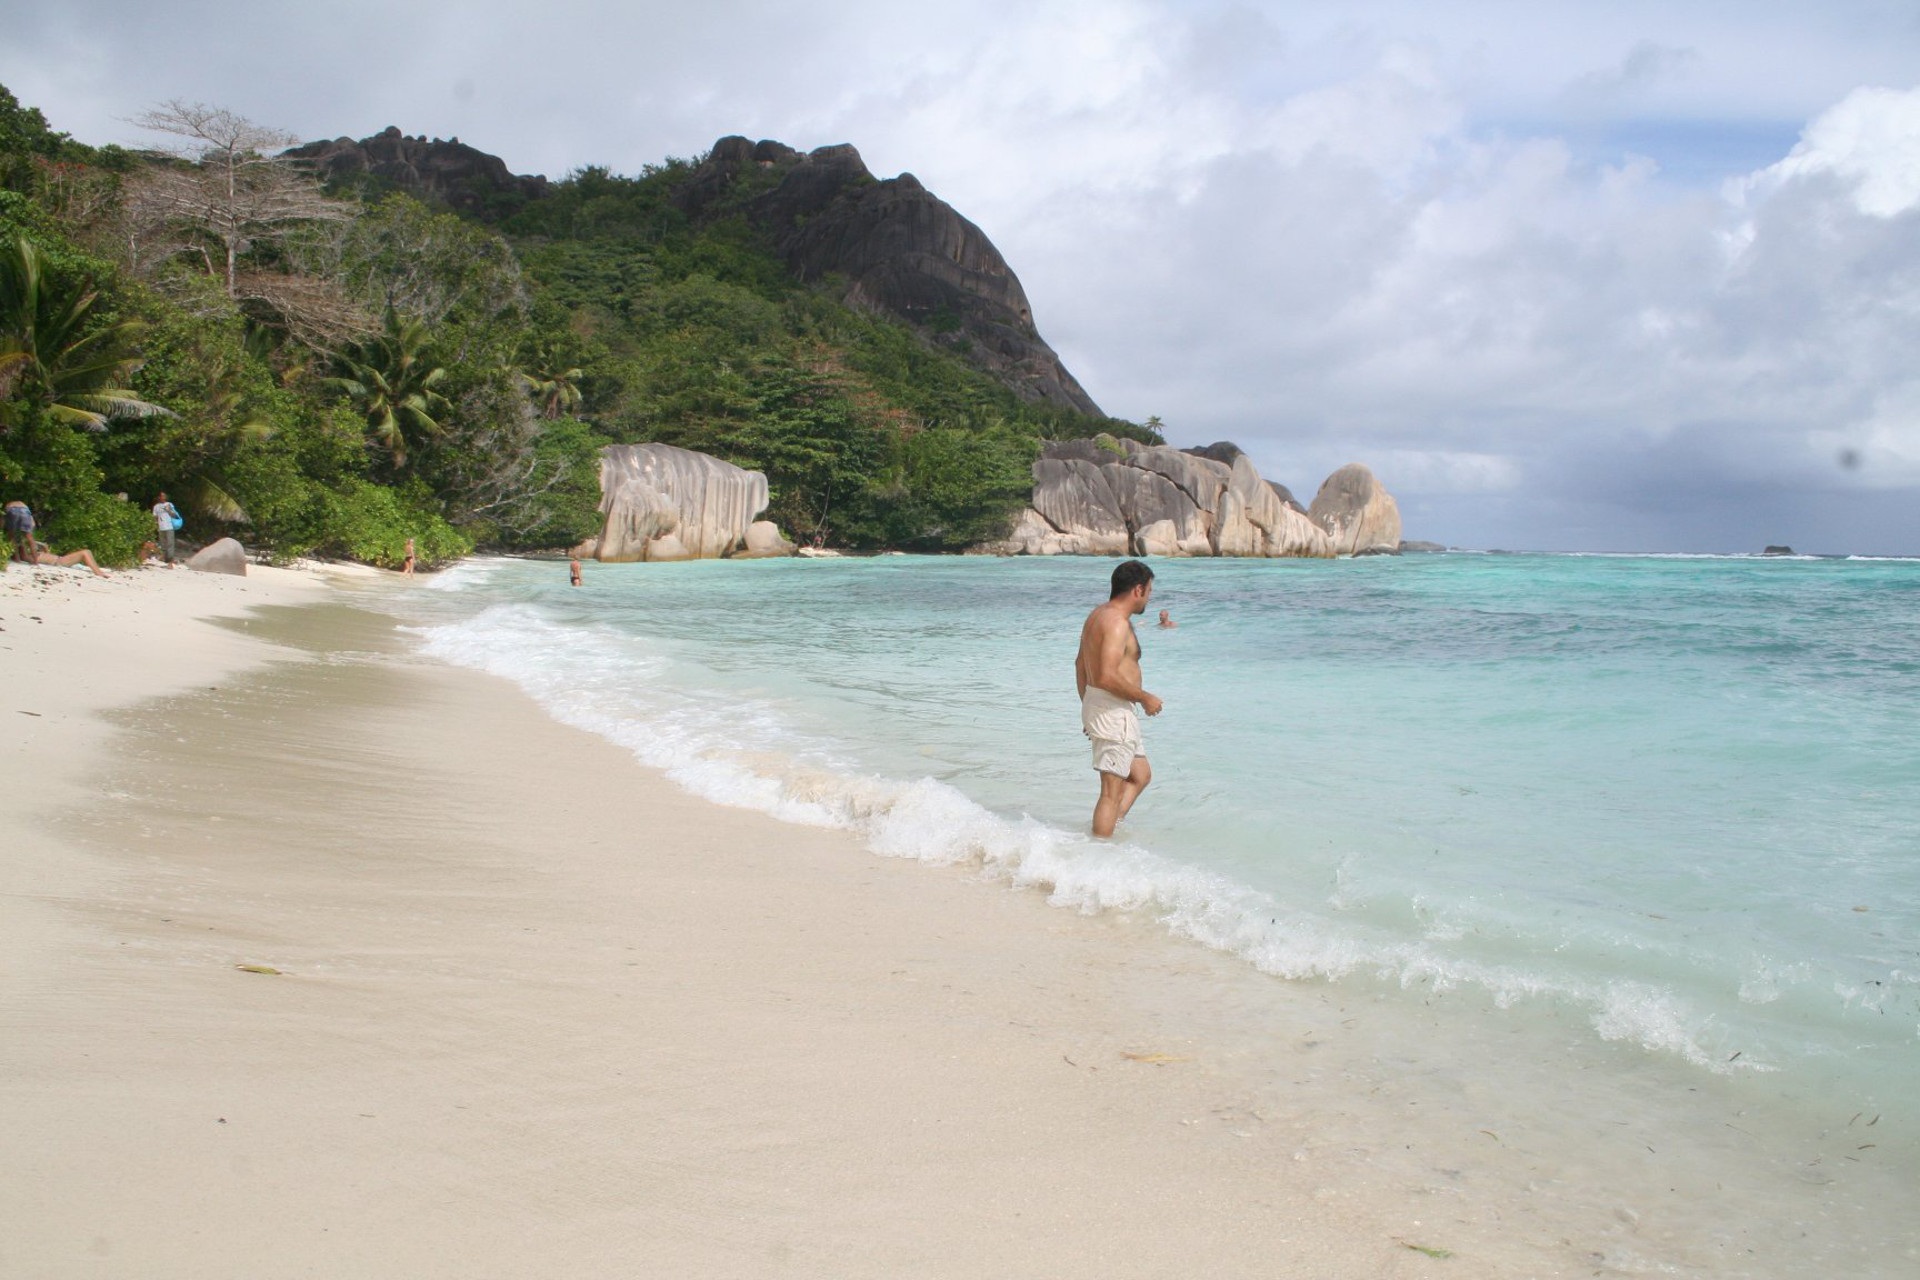
beach, sea, coast, forest, sand, ocean, sky, shore, wave, summer, vacation, cliff, green, tropical, holiday, bay, terrain, body of water, sandy, exotic, character, islands, cape, wind wave